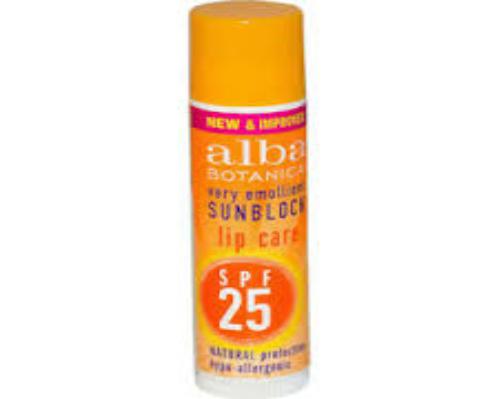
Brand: Alba Botanica
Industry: Necessities